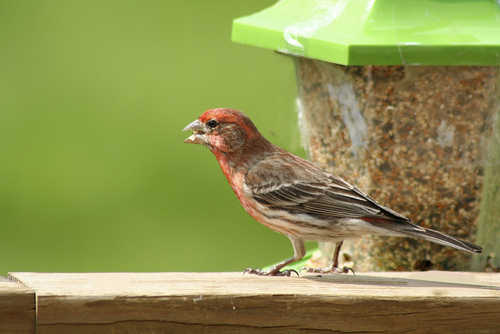
the bird has red and brown feathers and flat beakthe bird has a red crown and a black eyering.
a smaller multicolored bird with a red breast and head, brown and black striped wing feathers, and a short curved bill.
the bird has a brown tail, a red belly, breast and head, and a small white beak.
this bird has a red crown, a short bill, and a red breast
this tiny bird has a sandy colored beak that is short and pointed with a mixture of browns and reds covering the rest of its body.
a bird with a red crown, short grey bill, red throat and breast.
this bird has a red crown and breast with a short beak and brown wings.
this particular bird has a belly that is red and white
this bird has wings that are black and has a red head
Species: Purple Finch